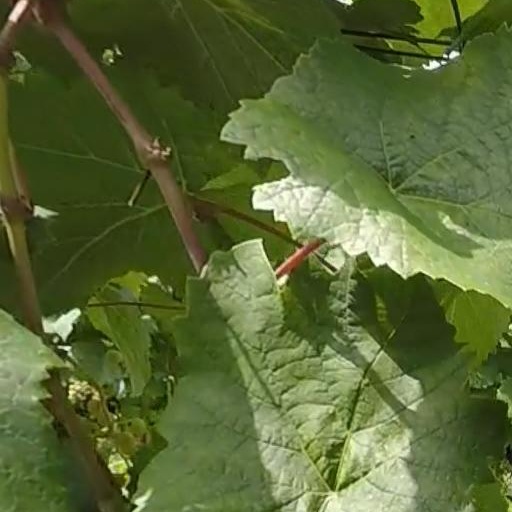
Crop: grape